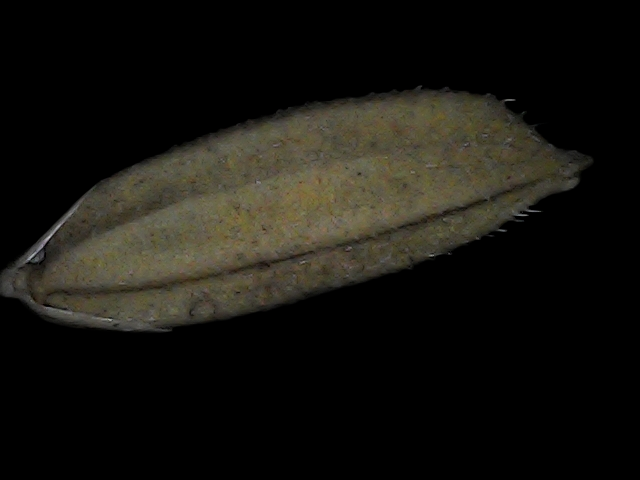
Rice variety: Bd72